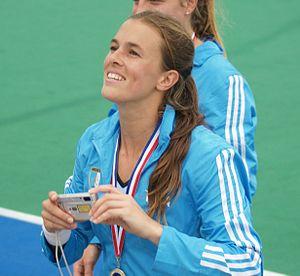
Carla Rebecchi est une joueuse de hockey sur gazon argentine.